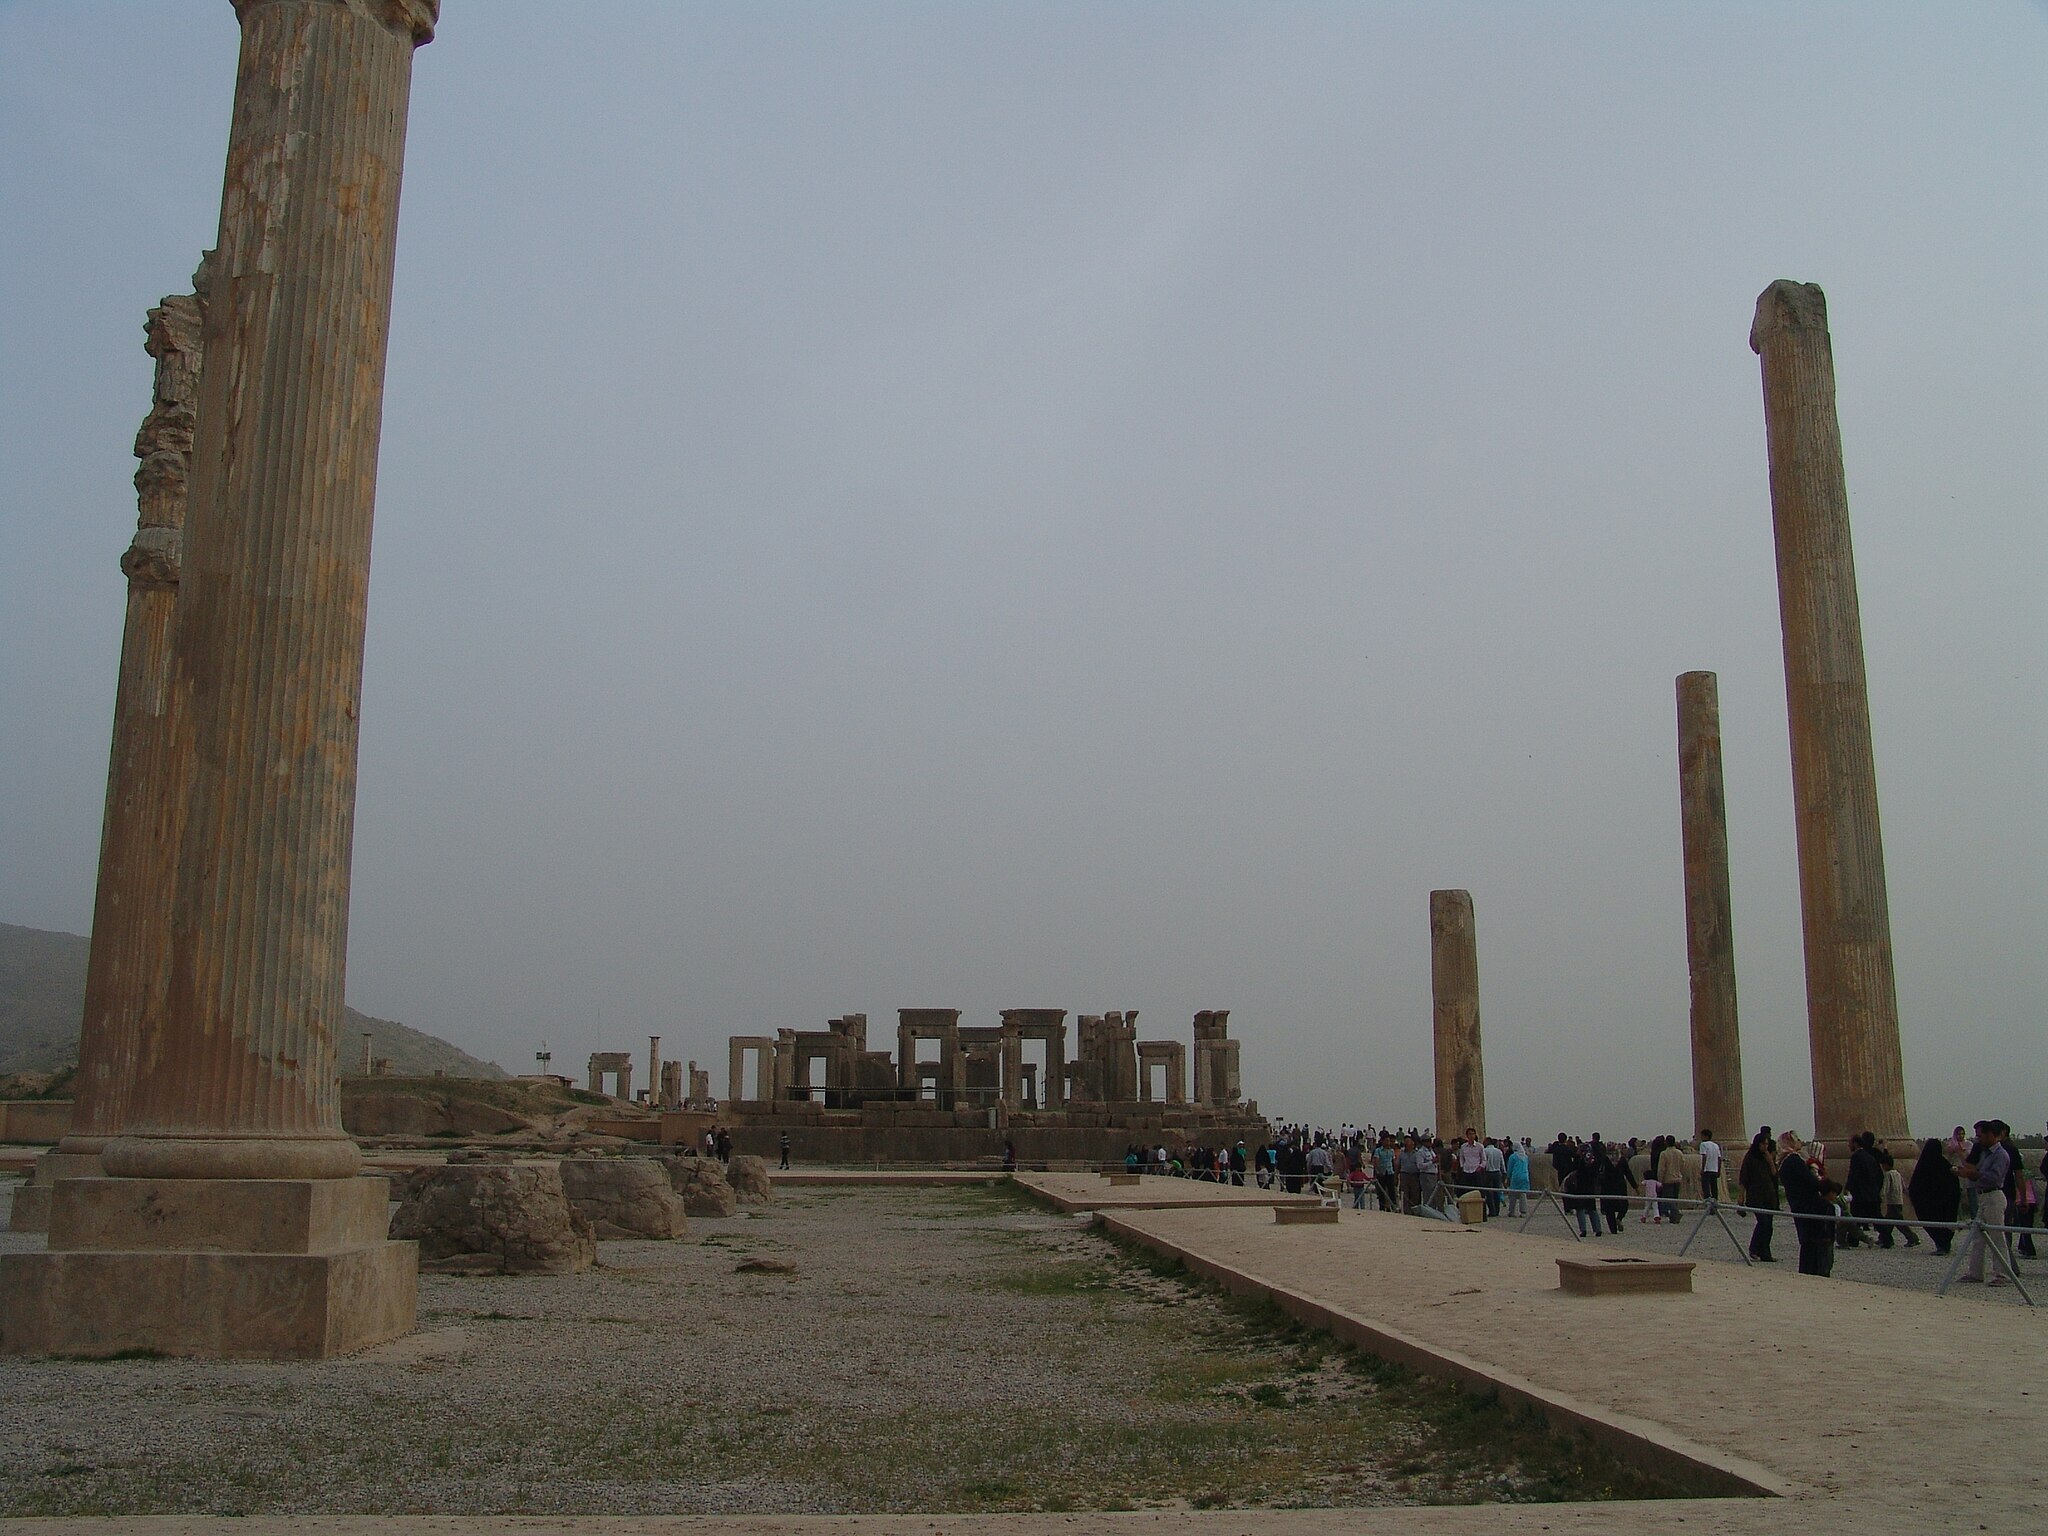
Title: Persepolis Darafsh 2 (54)
Description: Persepolis
Date: 2010-03-21 18:08:53
Categories: GFDL, Taken with Sony DSC-F828, Apadana of Persepolis, License migration redundant, Self-published work, Files with coordinates missing SDC location of creation, 2010 in Persepolis, Photos by Darafsh Kaviyani